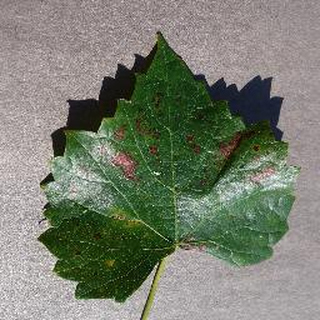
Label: grape_esca_black_measles